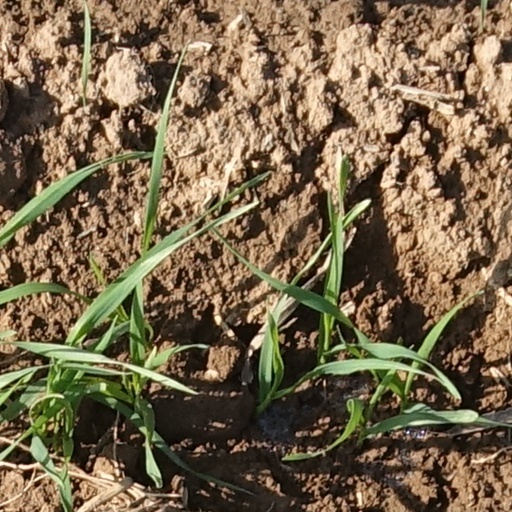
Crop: wheat